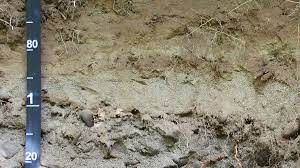
Soil type: Alluvial soil